Nuclear power phase-out

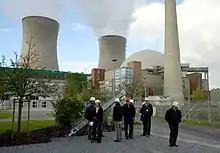
Nuclear power plant at Grafenrheinfeld, Germany. Chancellor Angela Merkel's coalition announced on 30 May 2011, that Germany's 17 nuclear power stations would be shut down by 2022, in a policy reversal following Japan's Fukushima nuclear accident.

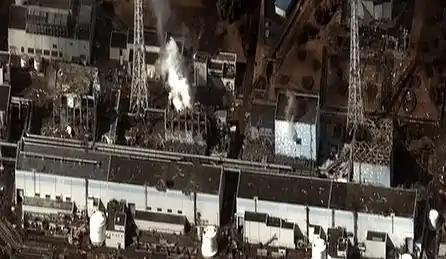
Three of the reactors at Fukushima I overheated, causing meltdowns that eventually led to hydrogen explosions, which released large amounts of radioactive gases into the air.

In 2000, the First Schröder cabinet, consisting of the SPD and Alliance '90/The Greens, officially announced its intention to phase out the use of nuclear energy. The power plants in Stade and Obrigheim were turned off on 14 November 2003, and 11 May 2005, respectively. The plants' dismantling was scheduled to begin in 2007.